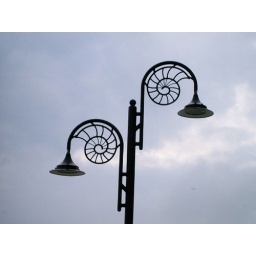
saw these street lamps in lyme-liked um, wanted um, took a picture